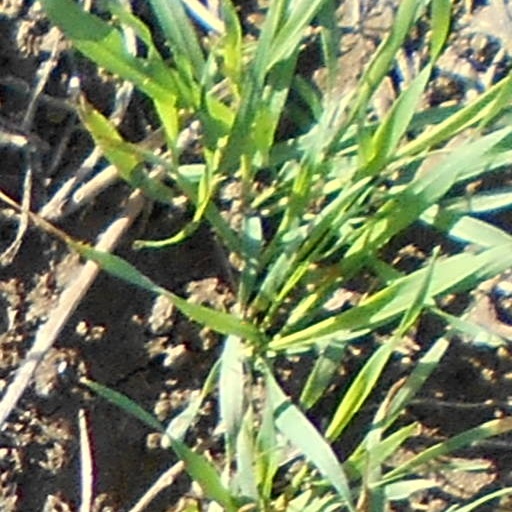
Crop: wheat